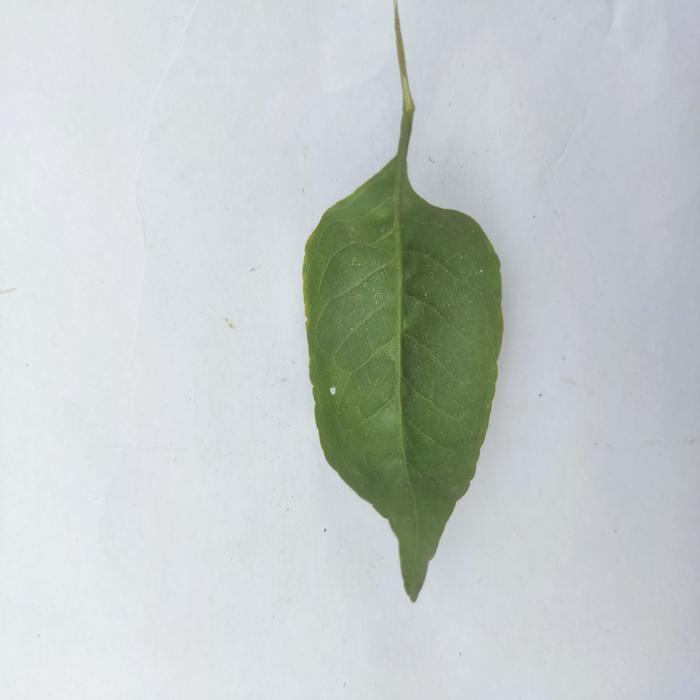
Crop: Aegle Marmelos
Leaf condition: Leaf_Curl